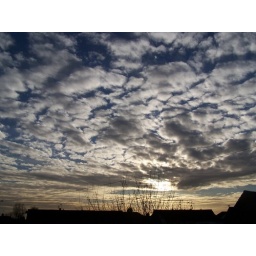
from the window in my room, the sky looks amazing on some days. :)